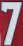
Number: 7